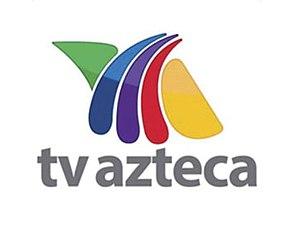
Logo TV Azteca
Catalina y Sebastián est une telenovela mexicaine produite par Antulio Jiménez Pons, écrite par Ranferi Negrete pour TV Azteca. Elle est diffusée entre le 3 mai 1999 et le 15 octobre 1999 sur TV Azteca. Cette telenovela pourtant doublée en français reste encore inédite dans certains pays francophones.
Desaparecida est une telenovela mexicaine produite par Joshua Mintz pour TV Azteca.
Cet article présente la liste des telenovelas et séries de TV Azteca par année de 1993 à aujourd'hui.
La hija del jardinero est une telenovela mexicaine diffusée entre le 18 août 2003 et le 23 avril 2004 sur TV Azteca. Elle a été adaptée et doublée en français mais elle n'a pas été diffusée depuis fort longtemps.